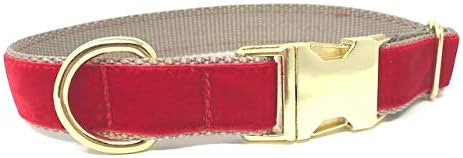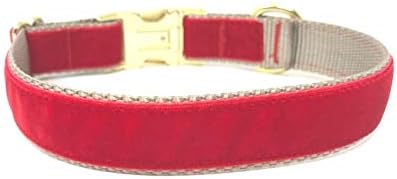
Big Pup Pet Fashion Dog Collar for Girls, Boys, Velvet, Pink, Red, Blue, Burgundy, Purple, Mauve, Fall Dog Collars (S 3/4" W X 8-12, Red)
Category: Pet Supplies
This trendy designer dog collar for girls or boys in soft velvet ribbon is a fabulous way for your pooch to showcase their elegant style. Best of all, even being an upscale and *functional* fashion piece,this stately dog collar is a steal at these affordable prices. This fall designer dog collar or cat collar for girls or boys features bold velvet ribbon atop high quality gold nylon webbing. Unlike it's cheaper pet store counterpart, aside from the elegant and posh design, this dog collar is not flimsy. It is made with the best available brass gold buckle, leash clasp, and size adjuster, which make it not only gorgeous but safe and functional enough for every day wear. Whether your male or female dog is a socialite or professional sofa-sitter, they are sure to impress with this stylish addition to their wardrobe. CHOOSE: Hot Pink And Gold Velvet Maroon And Gold Velvet Mauve / Rose Gold And Gold Velvet Blue And Gold Velvet Purple And Gold Velvet Red And Gold Velvet
Features: Big Pup Pet Fashion's fall and winter favorite fashion dog collar! Choose your gold dog collar in pink, purple, mauve, burgundy, blue, or red for girls or boys! | Made with quality, gold, brass plated metal side release buckle and hardware. | Gold, heavy duty, nylon webbing. The quality nylon has .071 thickness and tensile strength of 4,200 pounds. | All collars are adjustable within the inches described in the size range. Comes in small, medium, large, and extra large dog collar. Pictured as a medium, 1" wide dog collar.